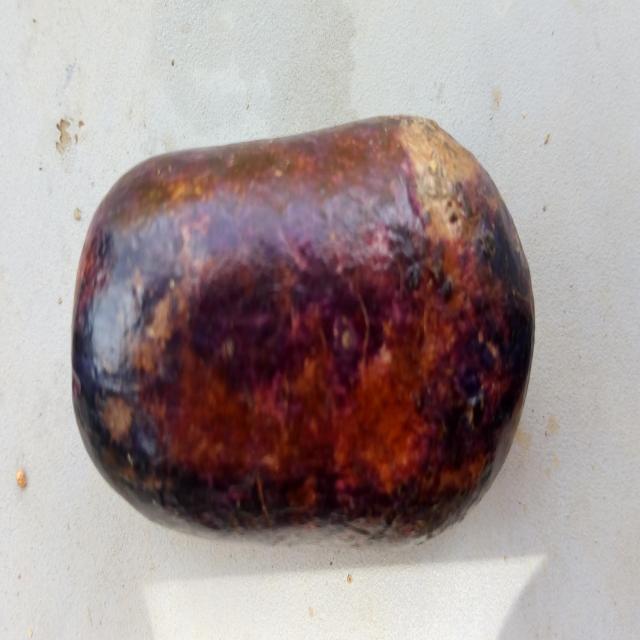
Plum grade: rotten